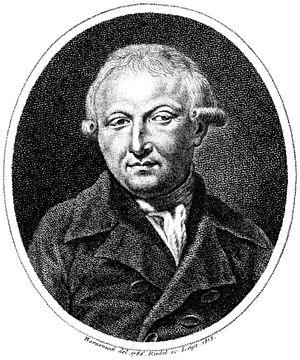
Johann Nikolaus Forkel fut un organiste et historiographe allemand de la musique. Premier biographe de Johann Sebastian Bach, il est considéré comme l'un des fondateurs de la musicologie.